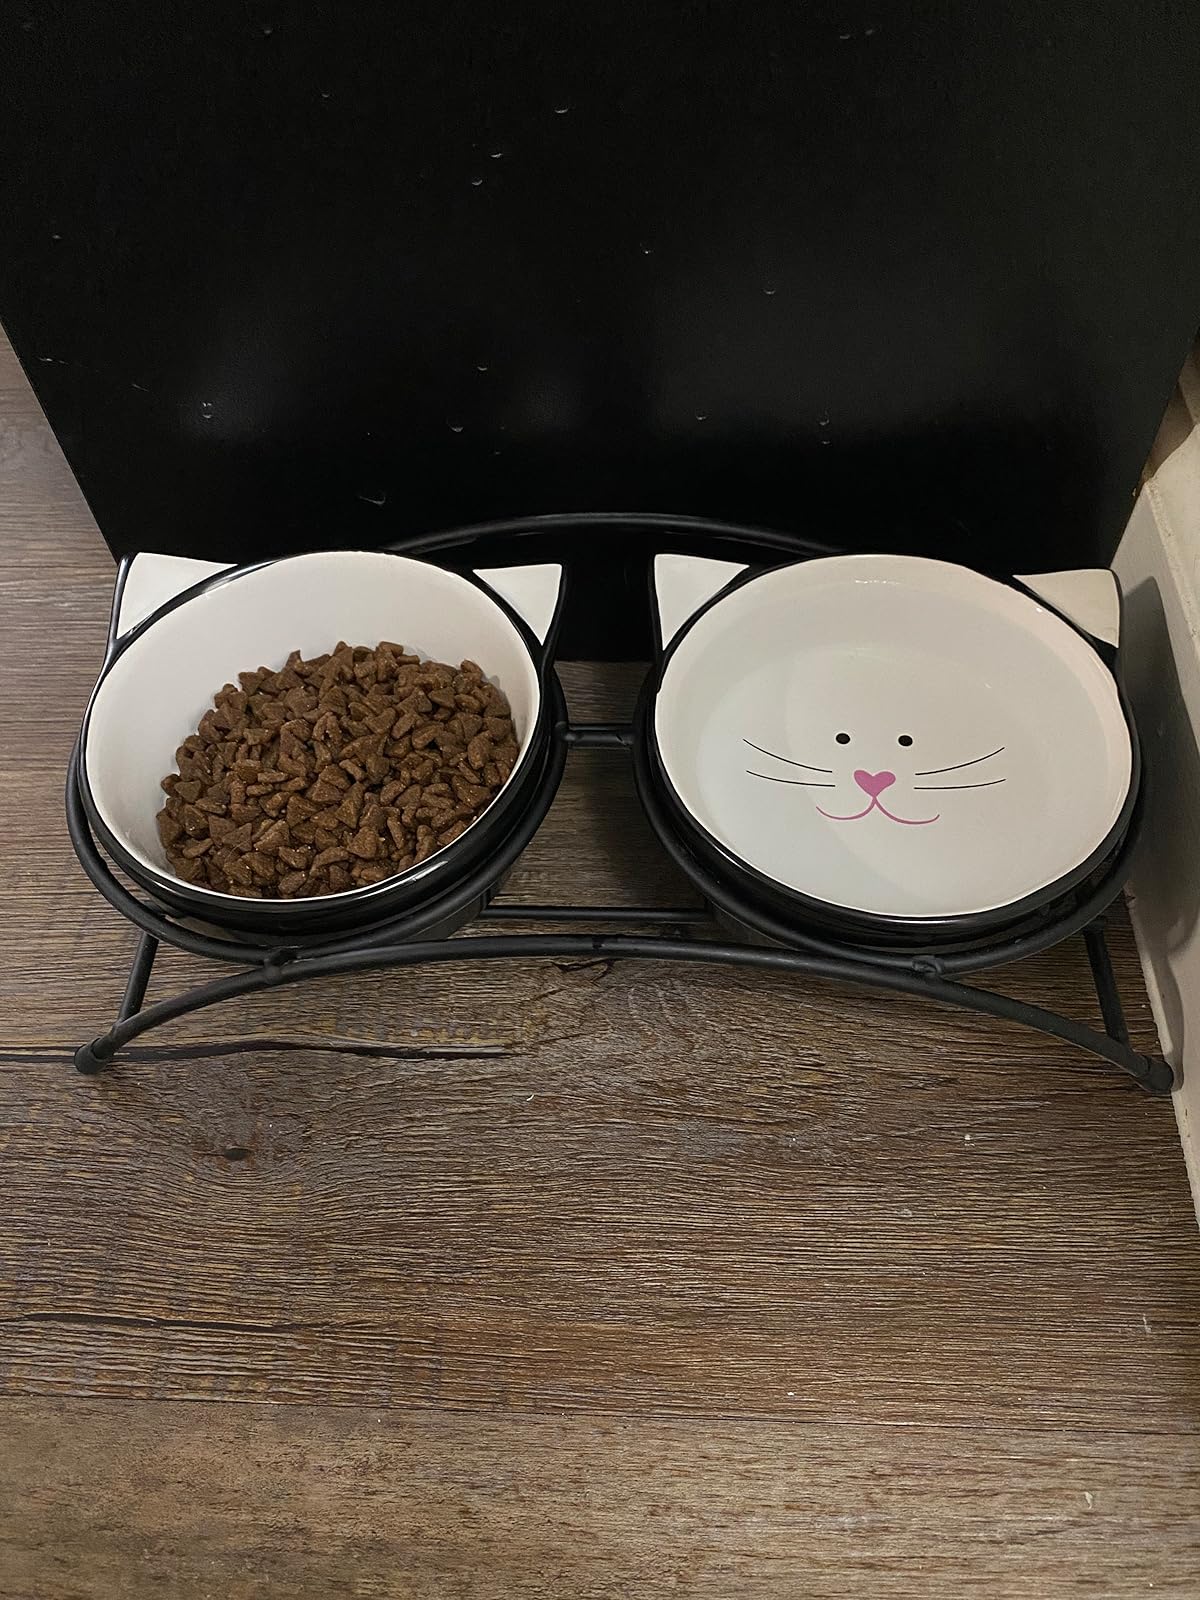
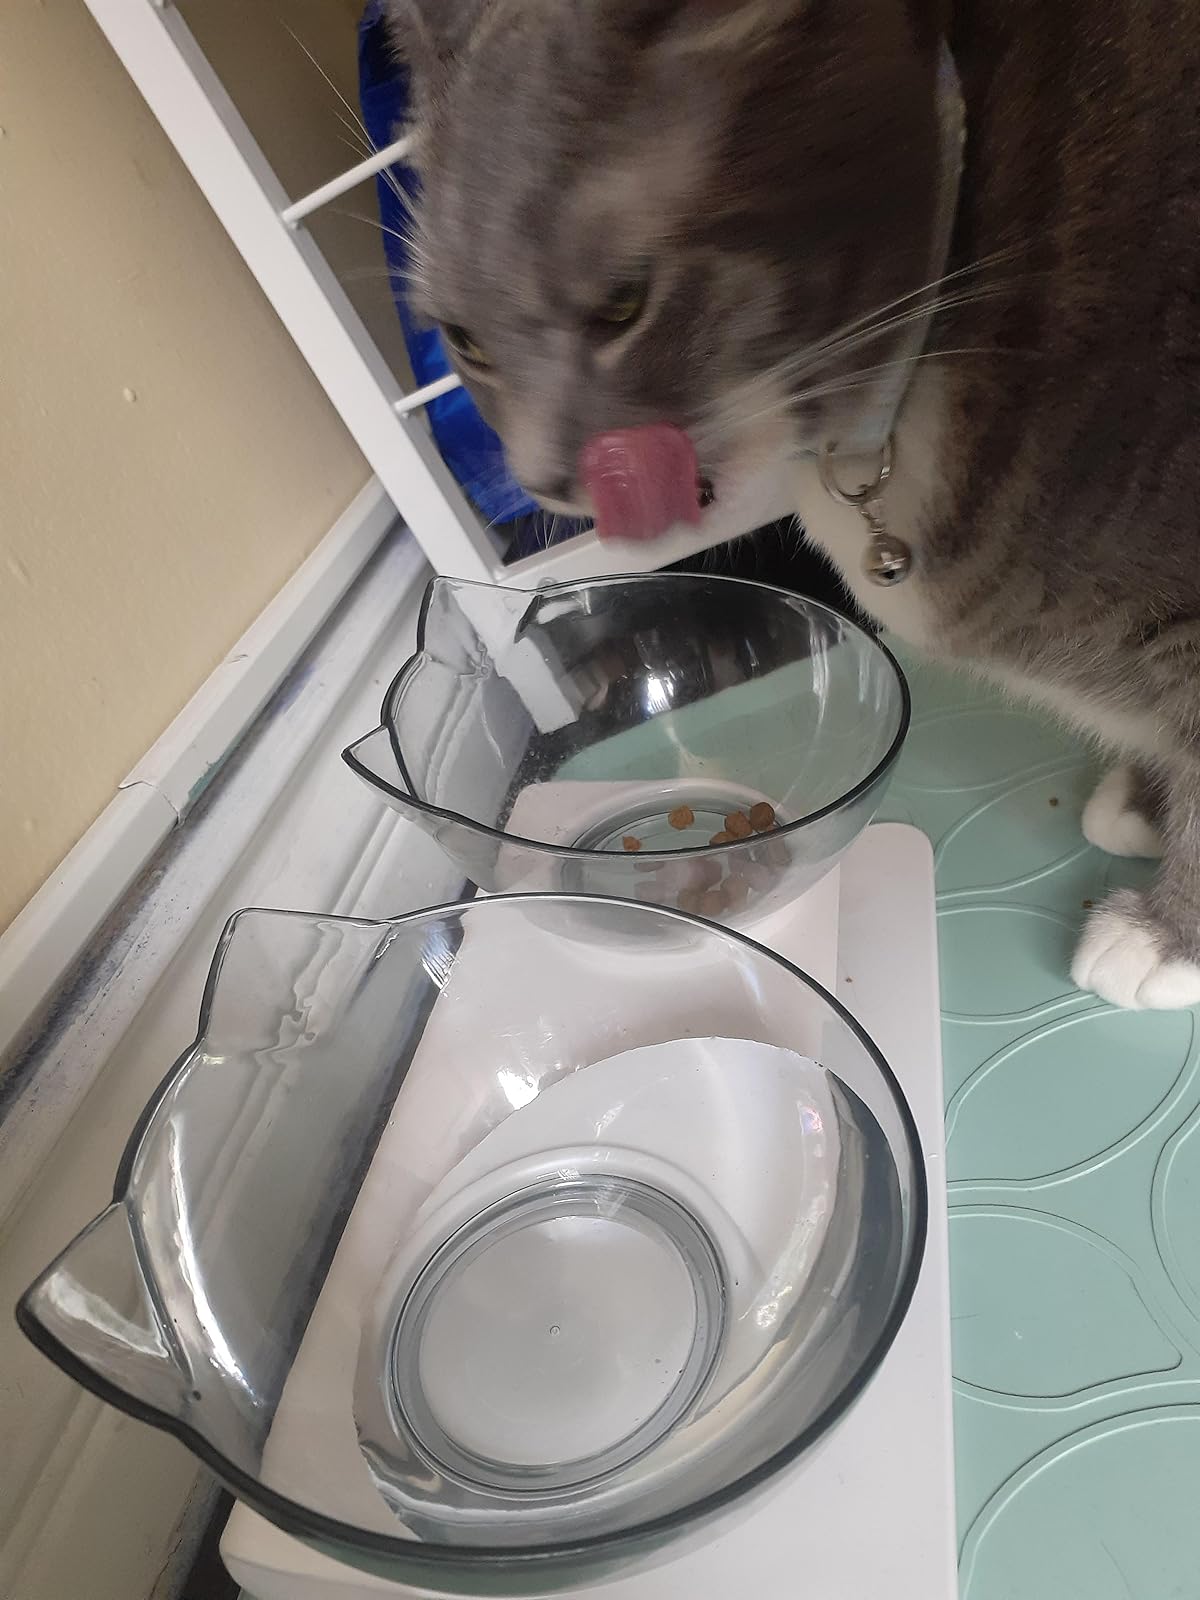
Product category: items_bowl
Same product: no